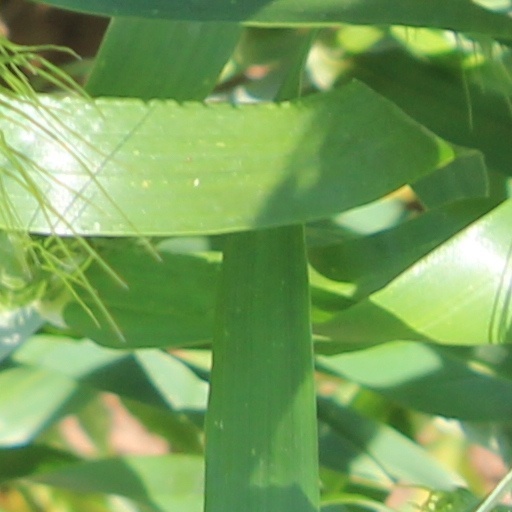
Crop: wheat